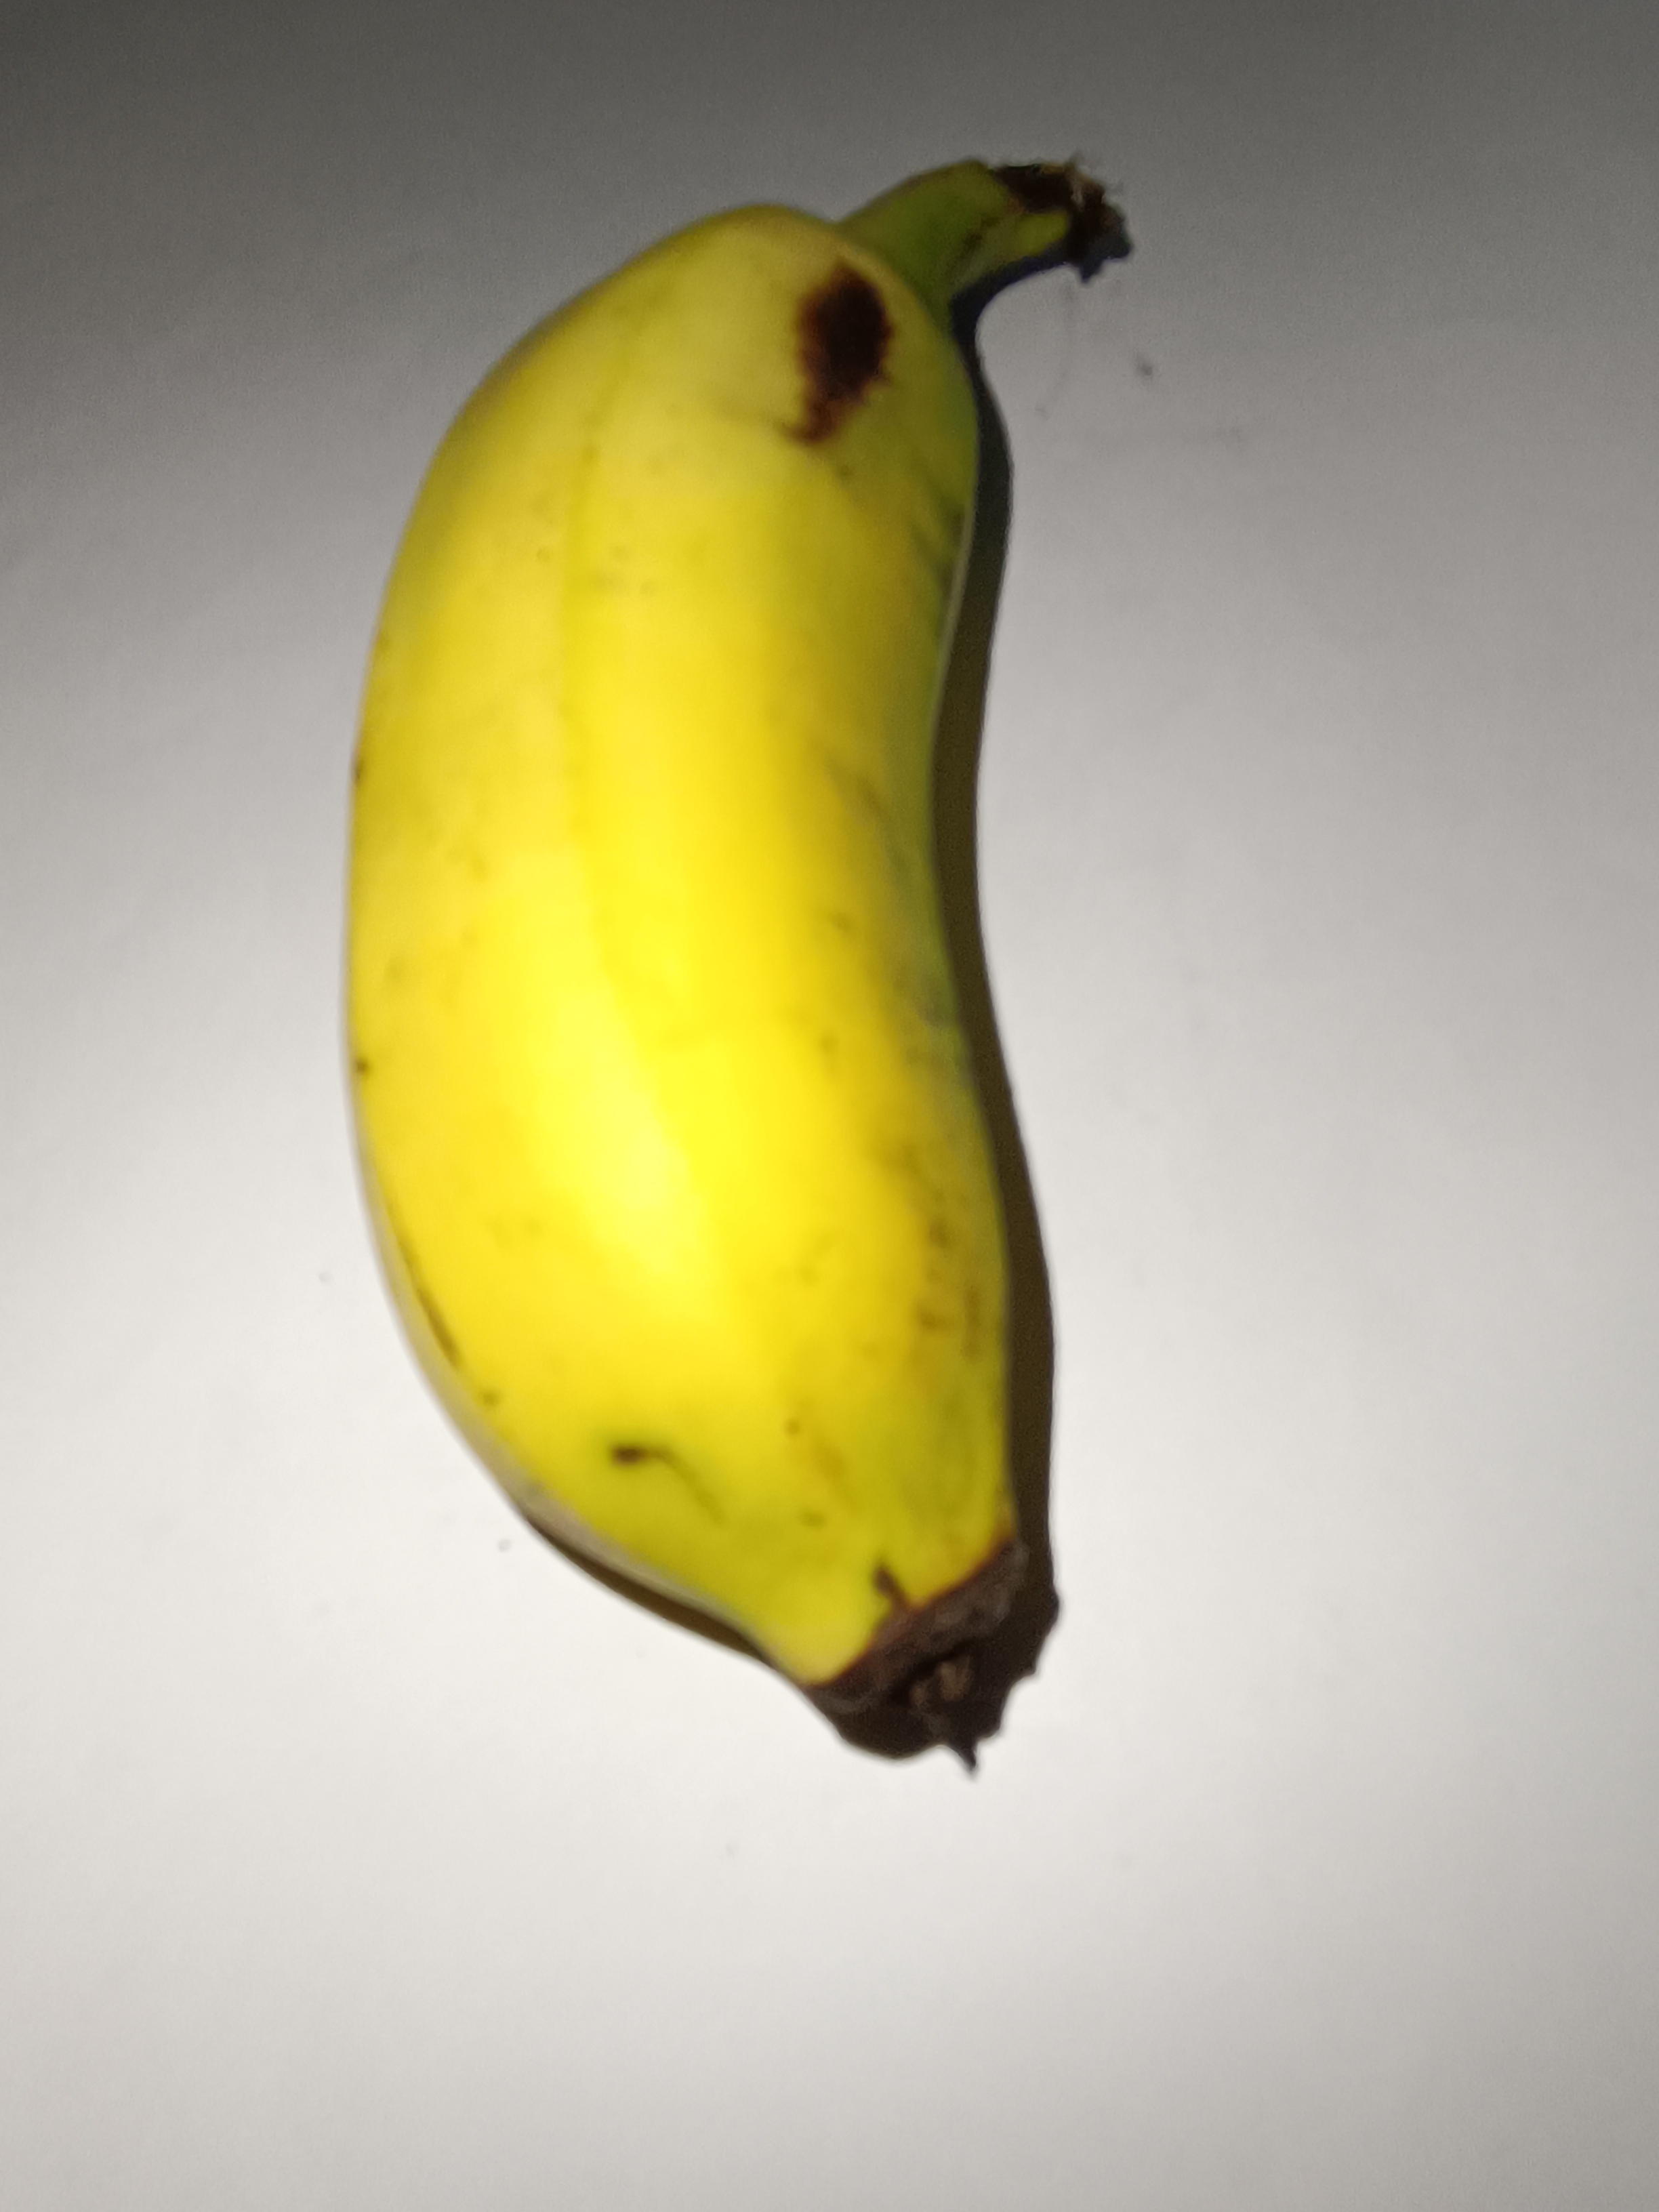
Banana variety: Shobri